Surface Studio

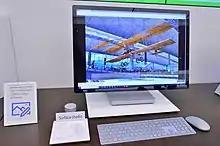
Surface Studio at Microsoft Store

The Surface Studio is an all-in-one PC, designed and produced by Microsoft as part of its Surface series of Windows-based personal computing devices. It was announced at the Windows 10 Devices Event on October 26, 2016, with pre-orders beginning that day.